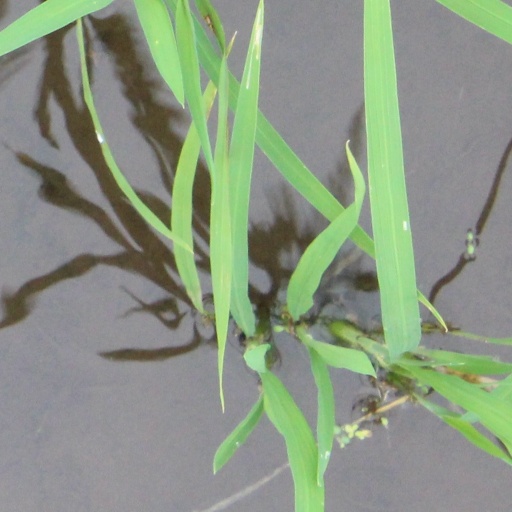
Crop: rice